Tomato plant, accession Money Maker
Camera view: bottom (45 deg); turntable rotation: 330 degrees
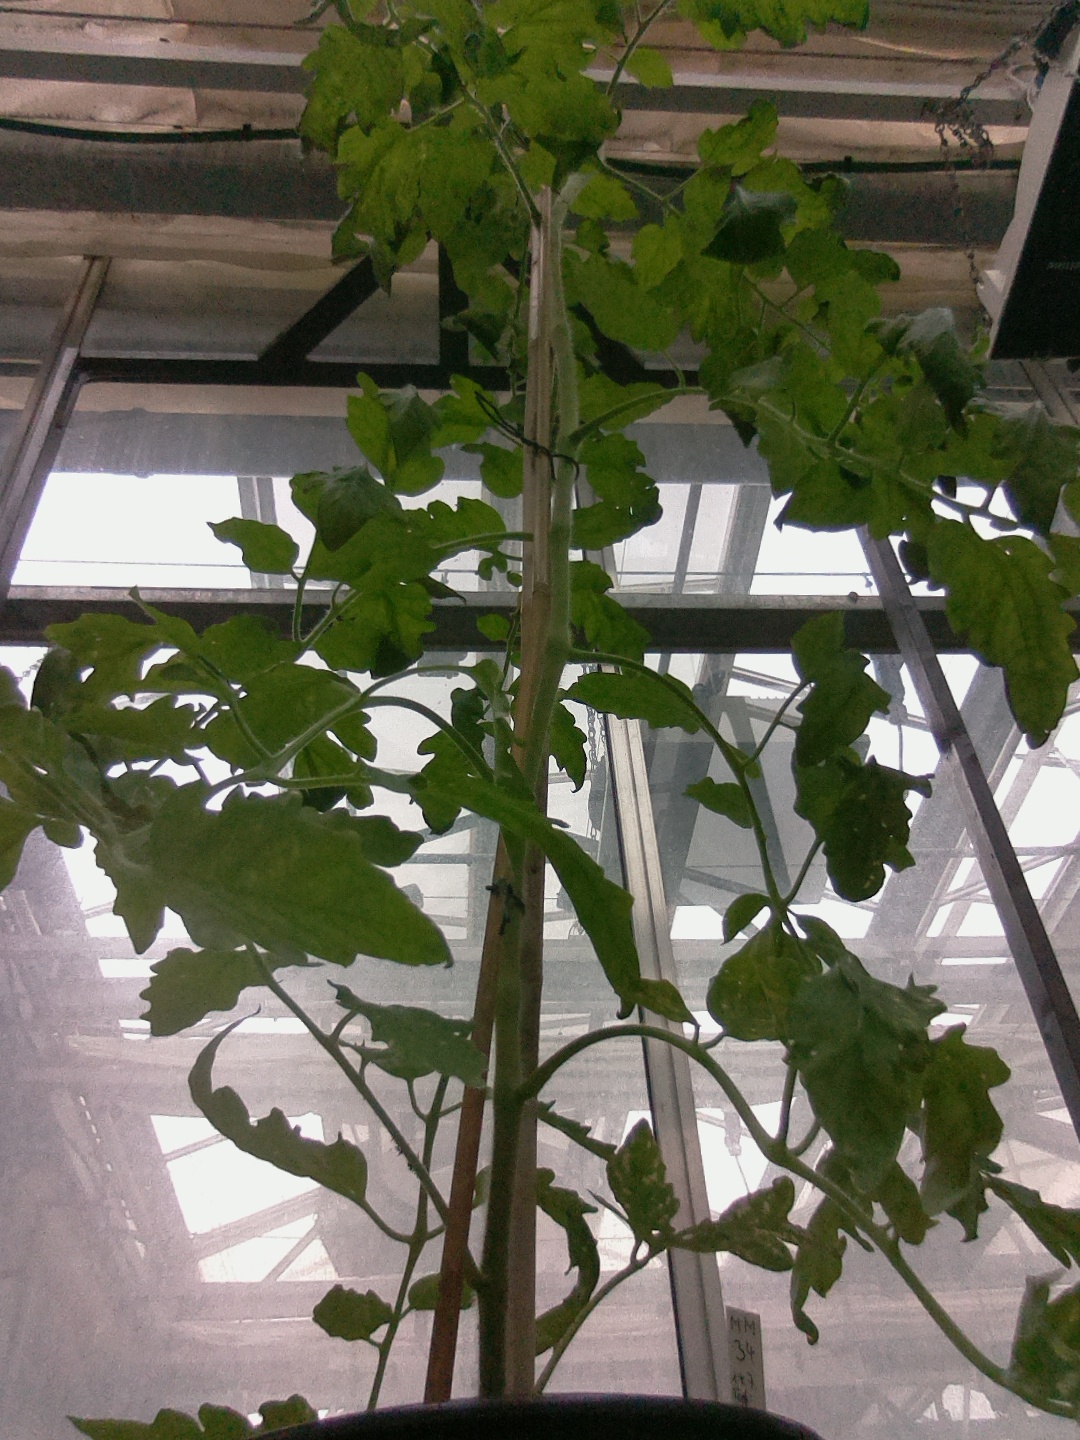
BBCH growth stage 70: Fruits at the main stem or branches visibles